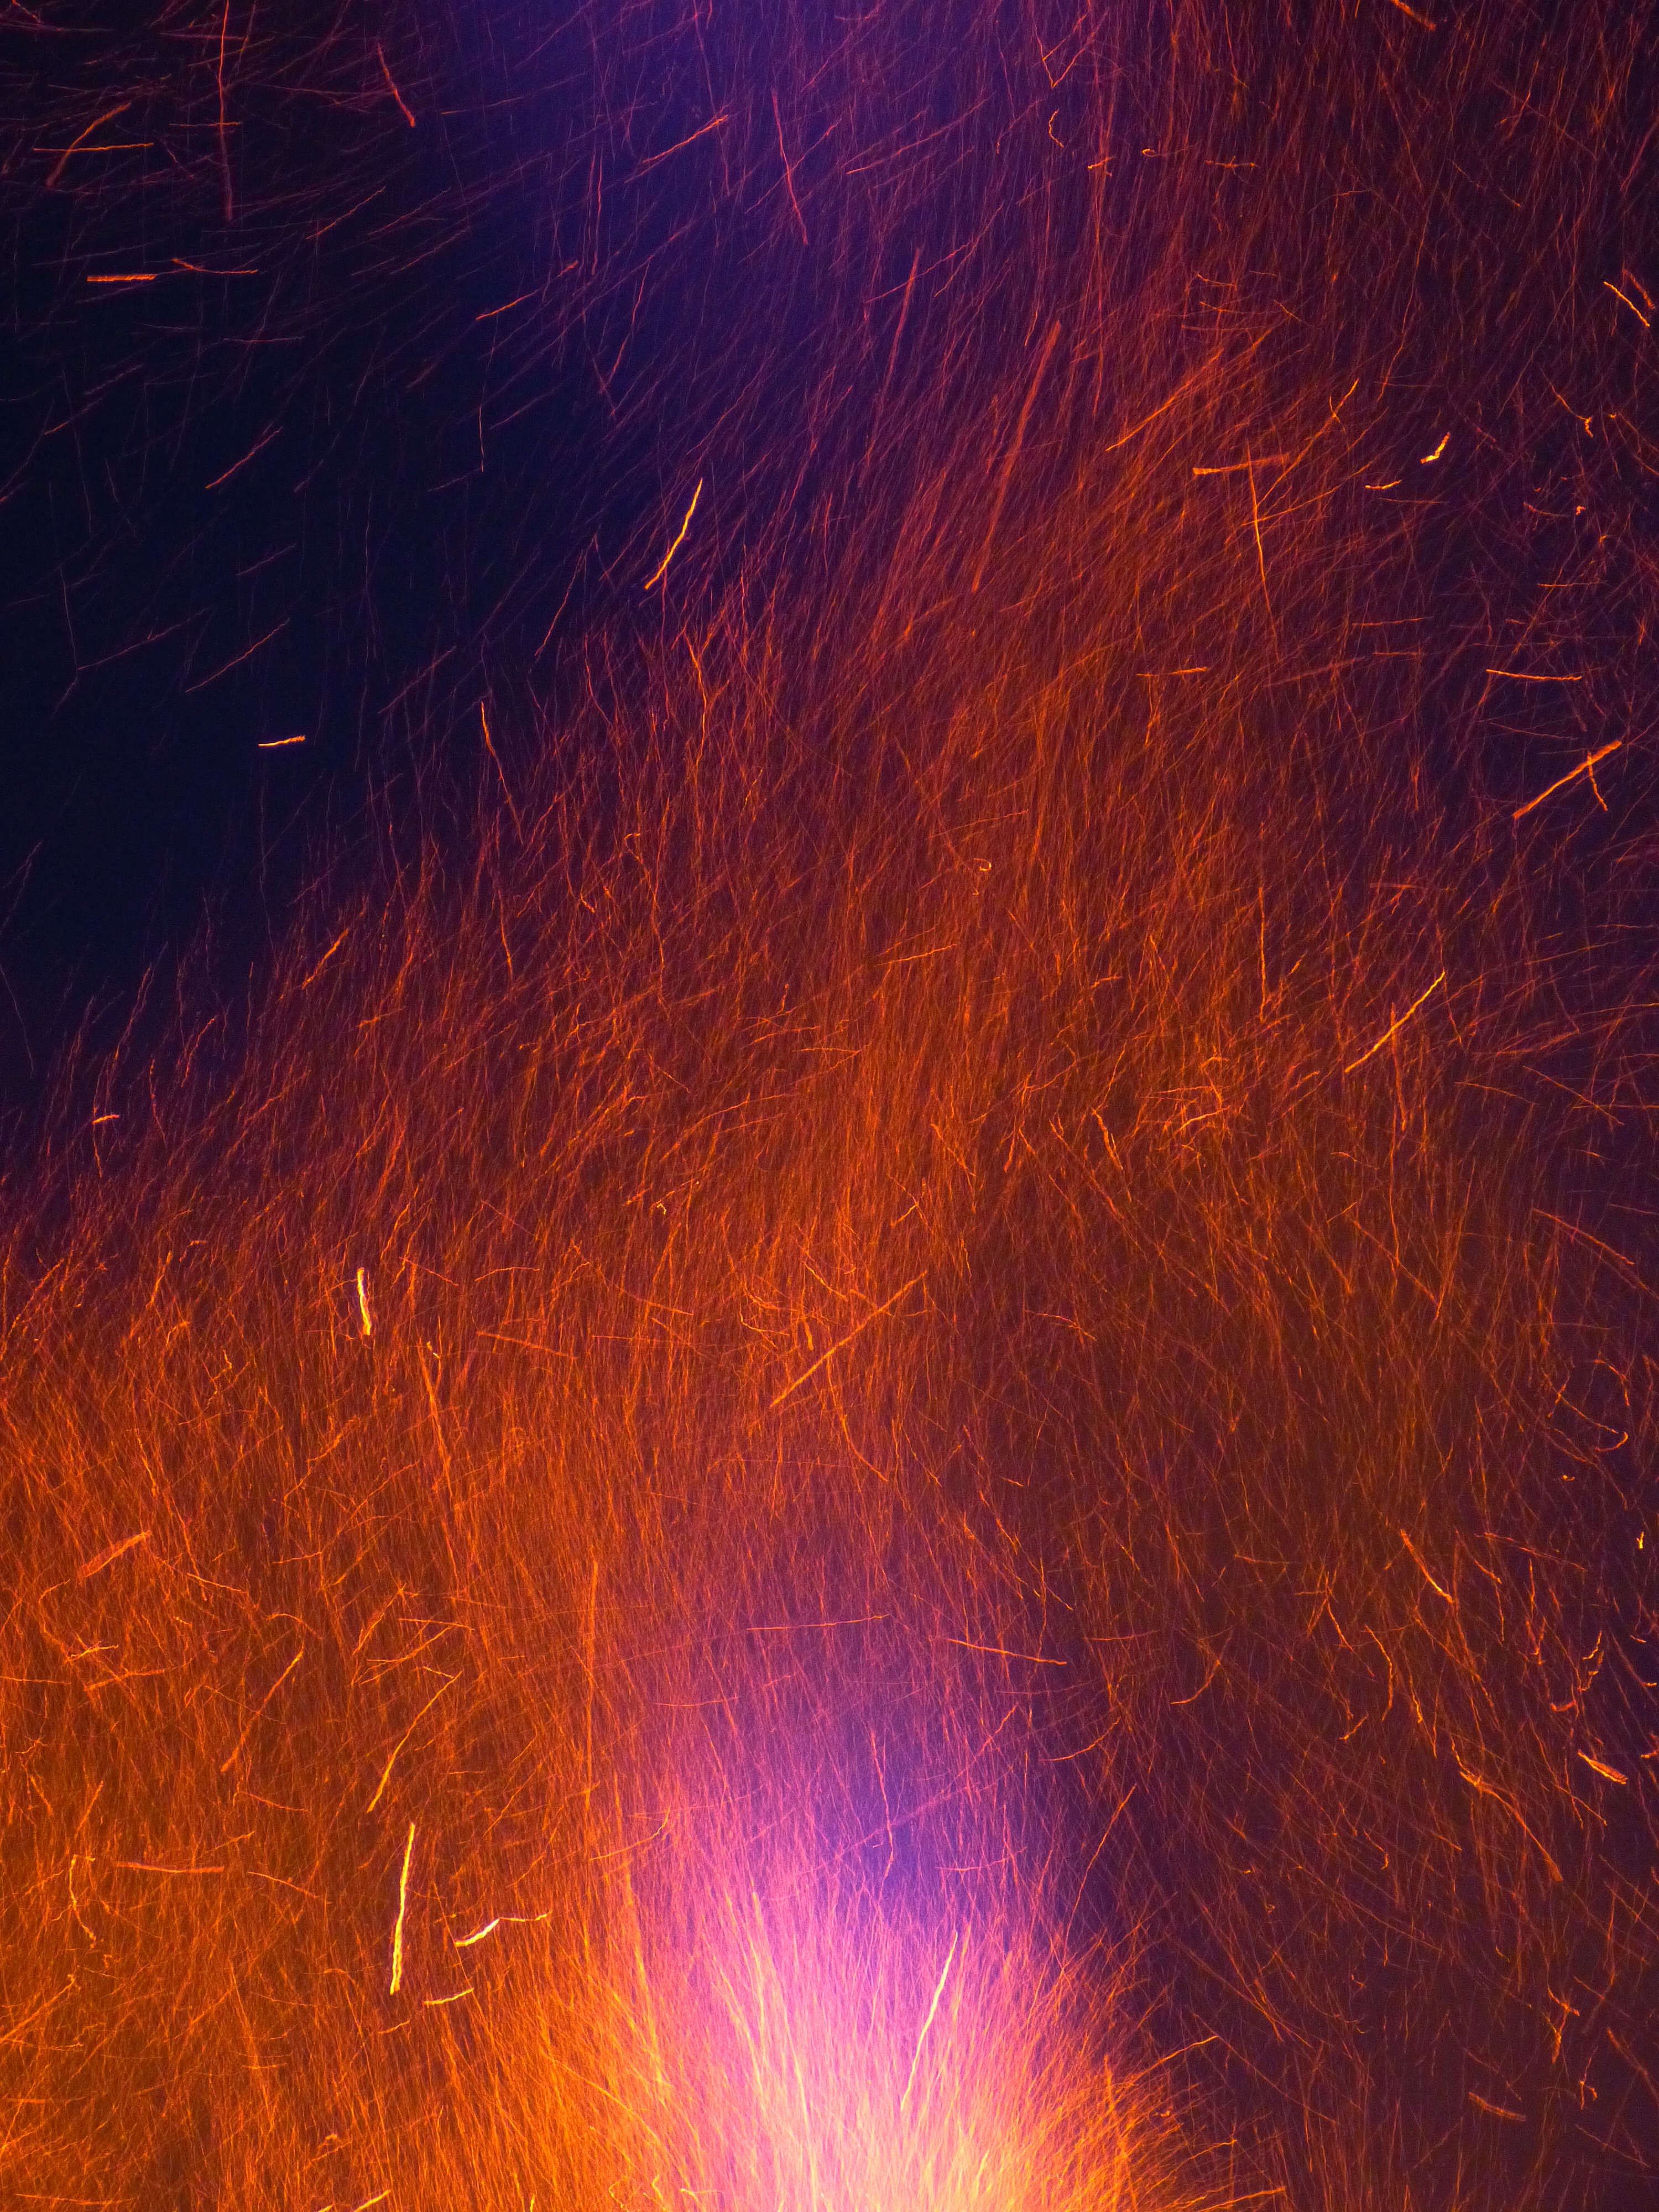
light, night, sunlight, texture, red, color, fire, radio, outer space, burn, geiss, spark fire, blaze flame, computer wallpaper